Eric Hermelin

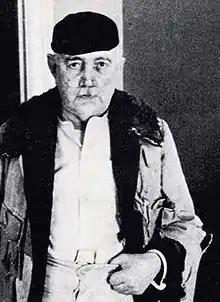
Eric Hermelin in his sheepskin coat, ca. 1940

Eric Axel Hermelin, Baron Hermelin (June 22, 1860 – November 8, 1944) was a Swedish author and prolific translator of Persian works of literature.